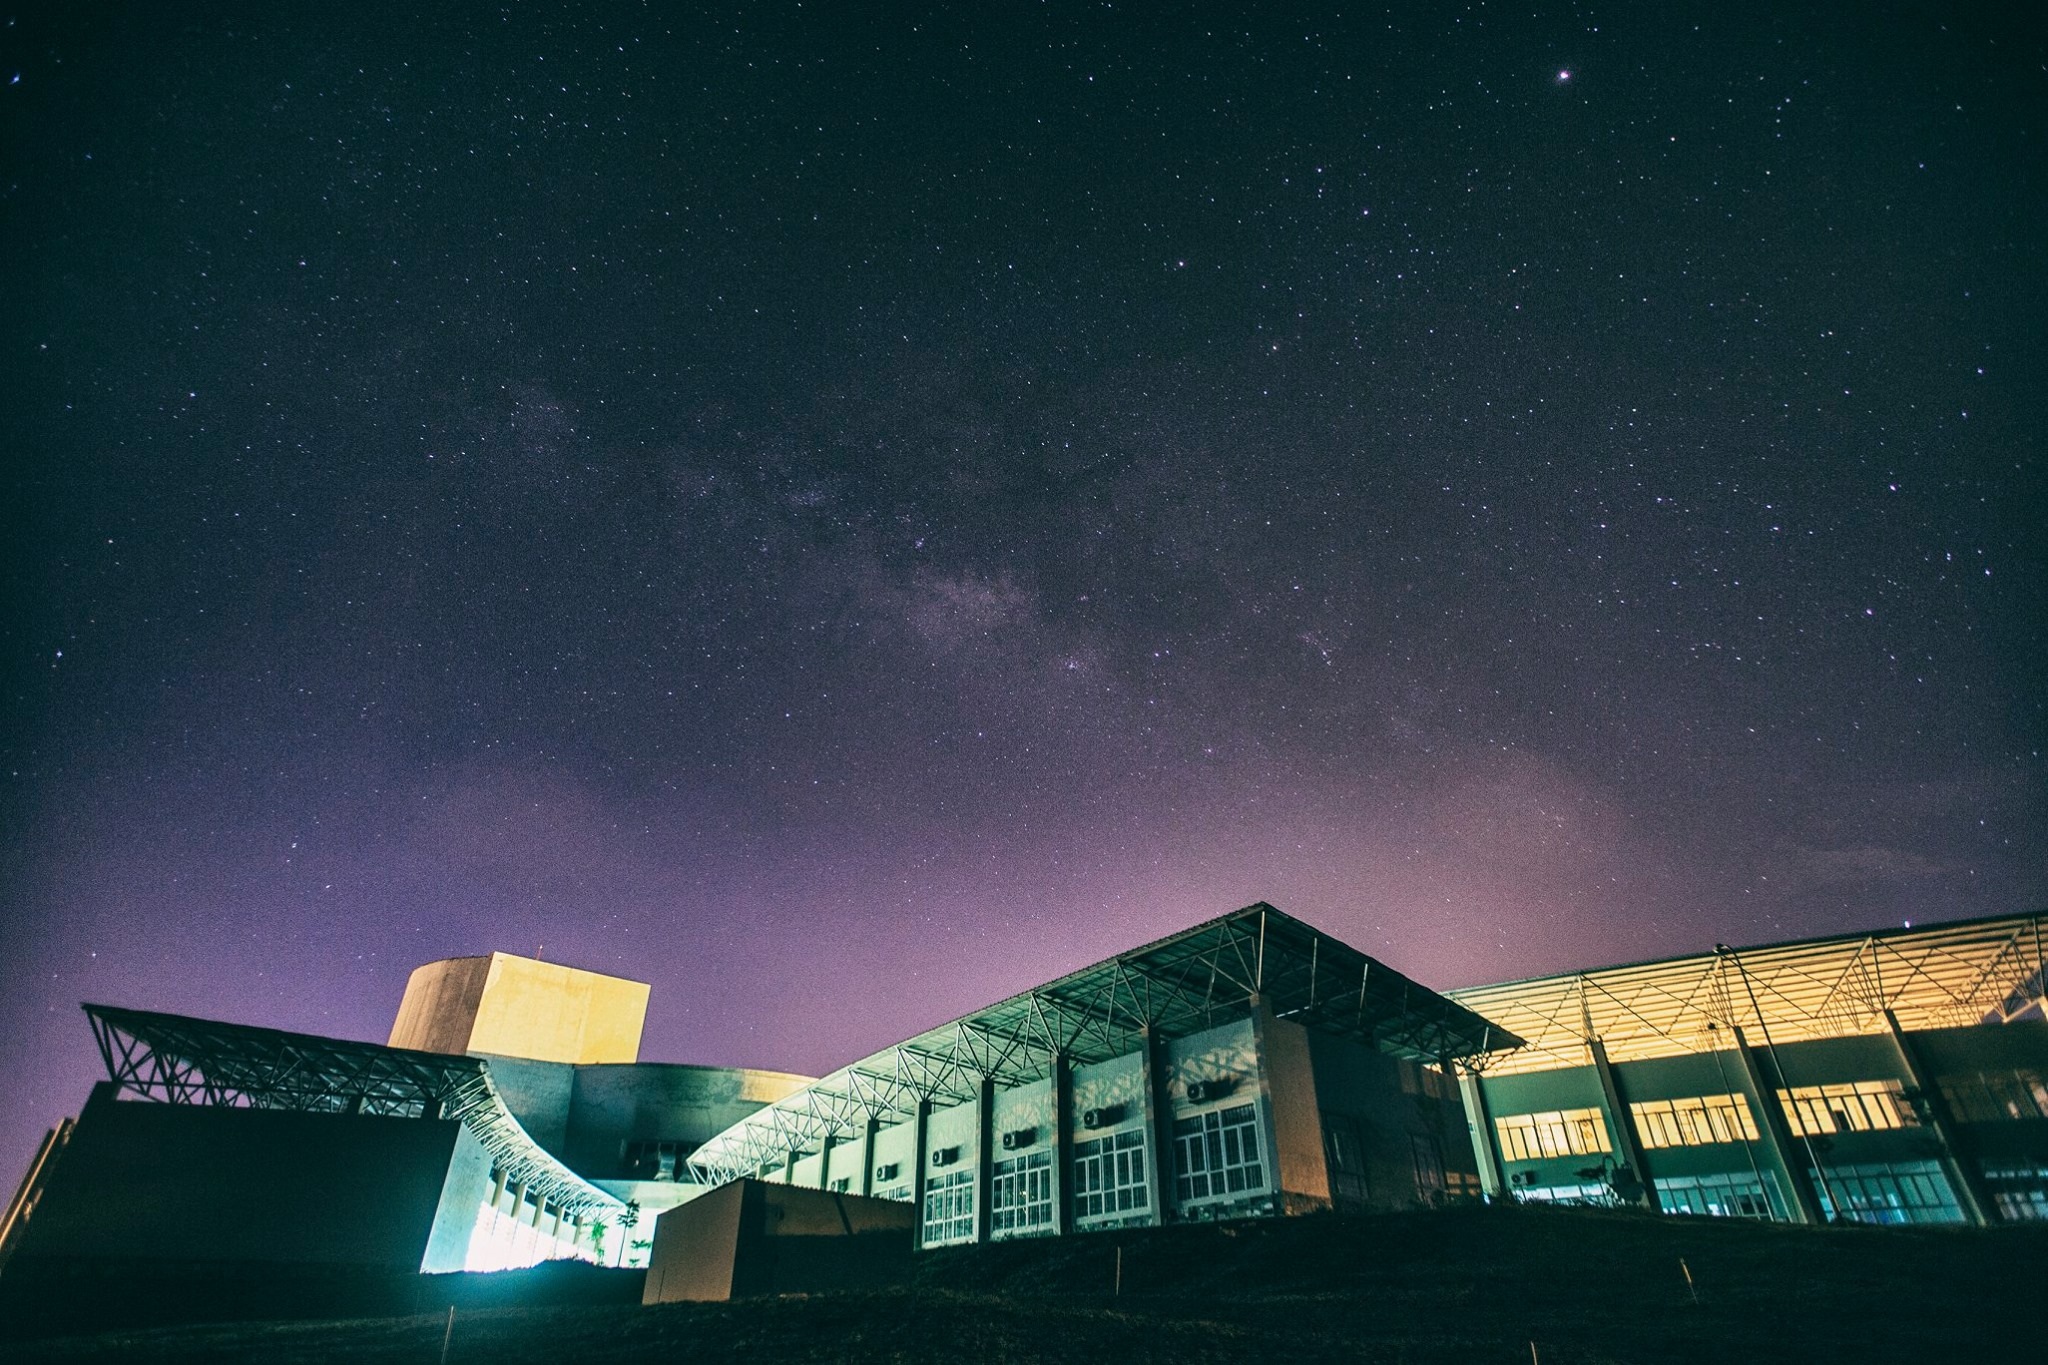
light, architecture, sky, sunset, night, star, atmosphere, space, darkness, lighting, aurora, theatre, astronomy, students, vietnam, schools, the afternoon, the night sky, astronomical object, atmosphere of earth